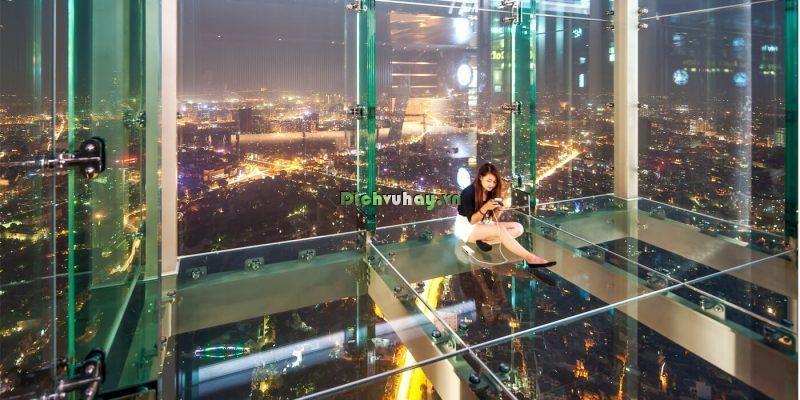
bây giờ là ban đêm ở khung cảnh này